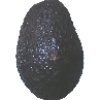
Label: avocado